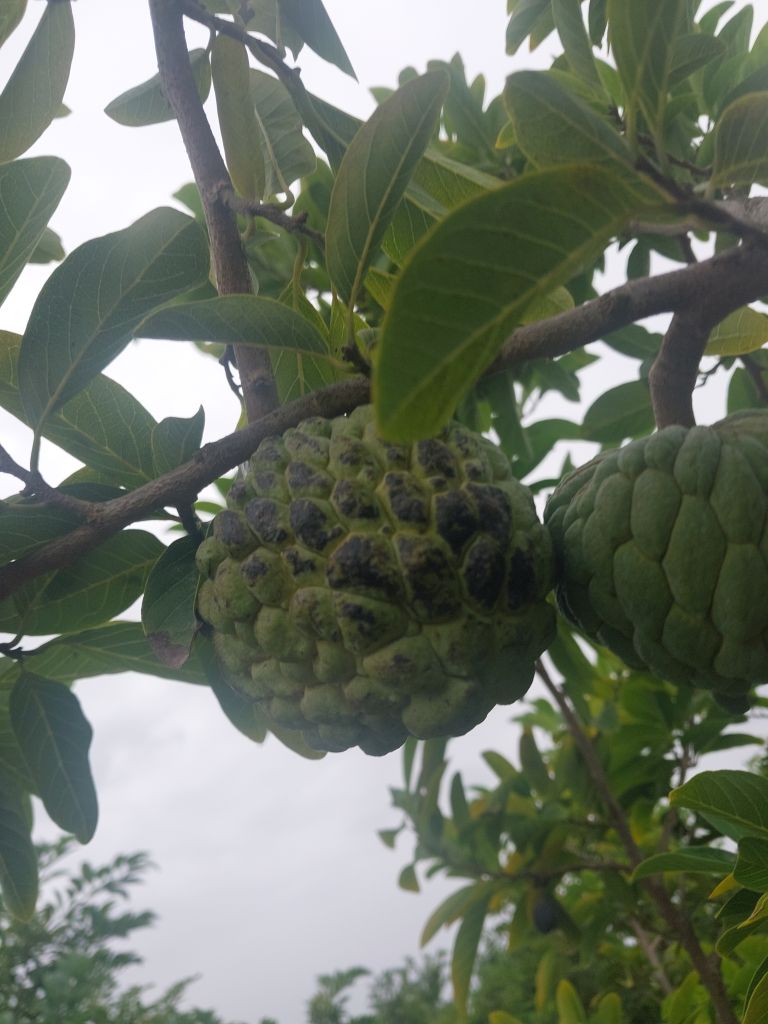
Disease label: Blank Canker